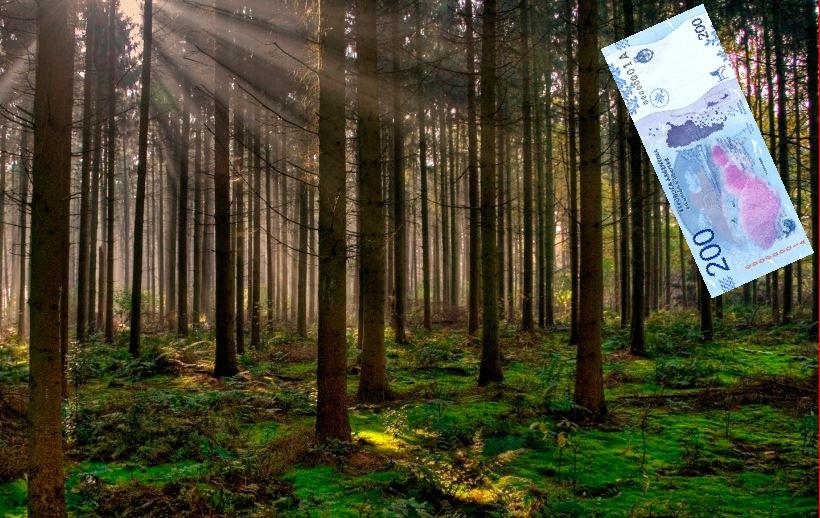
Denominación: 200